Gaste

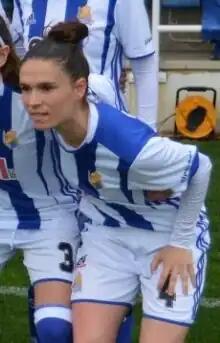
Gaste with Real Sociedad, 2017

Itziar Gastearena Artola (born 4 May 1993) is a Spanish footballer who plays as a defender for Alavés.